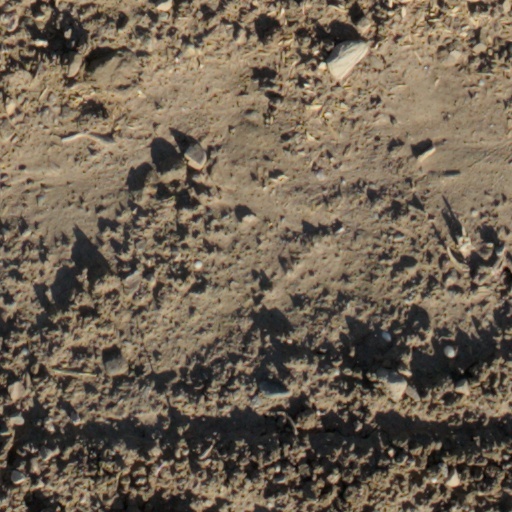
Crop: wheat